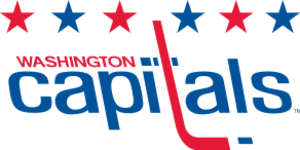
La saison 1974-1975 est la 58ᵉ saison régulière de la Ligue nationale de hockey. Deux nouvelles franchises sont ajoutées aux seize équipes déjà existantes et le nombre de matchs est porté à 80.
Les Capitals de Washington sont une franchise professionnelle de hockey sur glace de la Ligue nationale de hockey, victorieuse de la Coupe Stanley en 2018 à la suite d'une victoire 4-1 contre les Golden Knights de Vegas.